Robert Pattinson

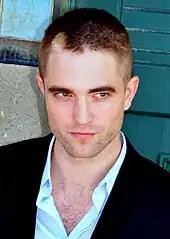
Pattinson at the Deauville American Film Festival in 2017

Pattinson next starred in the Safdie brothers' neo-exploitation thriller "Good Time" (2017) as Connie Nikas, a bank robber navigating the criminal underworld of Queens, New York. The film premiered in competition at the 2017 Cannes Film Festival; Pattinson's performance was described as a "career peak" by "Variety"s Guy Lodge and his "career-best" by Eric Kohn from "IndieWire". David Rooney of "The Hollywood Reporter" compared Pattinson's portrayal to Al Pacino's performance as Sonny Wortzik in "Dog Day Afternoon" (1975), ultimately describing it as "his most commanding performance to date". For his role, Pattinson earned his first Independent Spirit Award nomination for Best Male Lead. While promoting "Good Time", Pattinson wrote and starred in a short film for "GQ" titled "Fear & Shame". Filmed on the streets of New York, the piece follows Pattinson, playing himself, as he navigates the city's bustling environment, attempting to buy a hot dog while evading the media and fans.